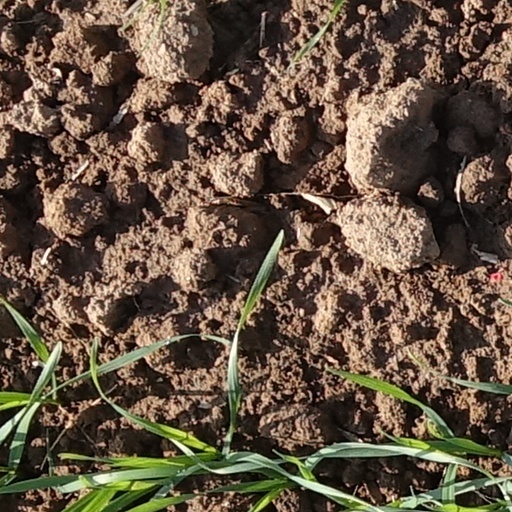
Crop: wheat